Bobo Osborne

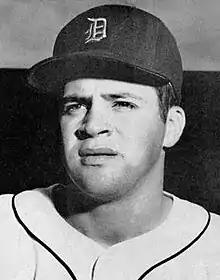
Osborne in 1959

Larry Sidney "Bobo" Osborne (October 12, 1935 – April 15, 2011) was an American professional baseball player and scout. A first baseman and third baseman, Osborne appeared in 359 games over six seasons in Major League Baseball for the Detroit Tigers (1957–59; 1961–62) and Washington Senators (1963). He batted left-handed, threw right-handed, and was listed at tall and . He was born in Chattahoochee, Georgia; his father, "Tiny", had been an MLB pitcher during the 1920s.